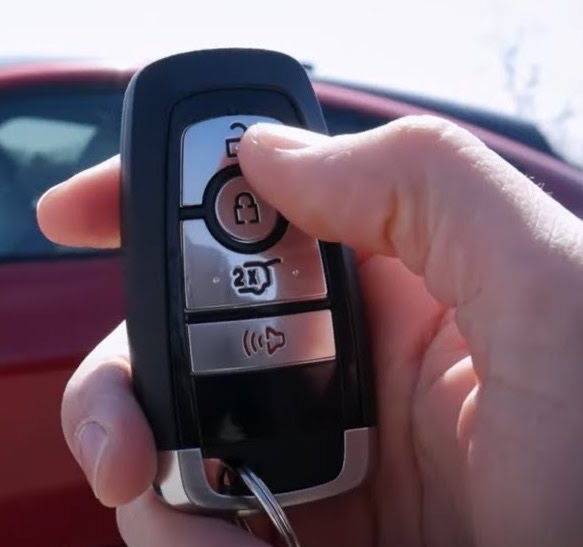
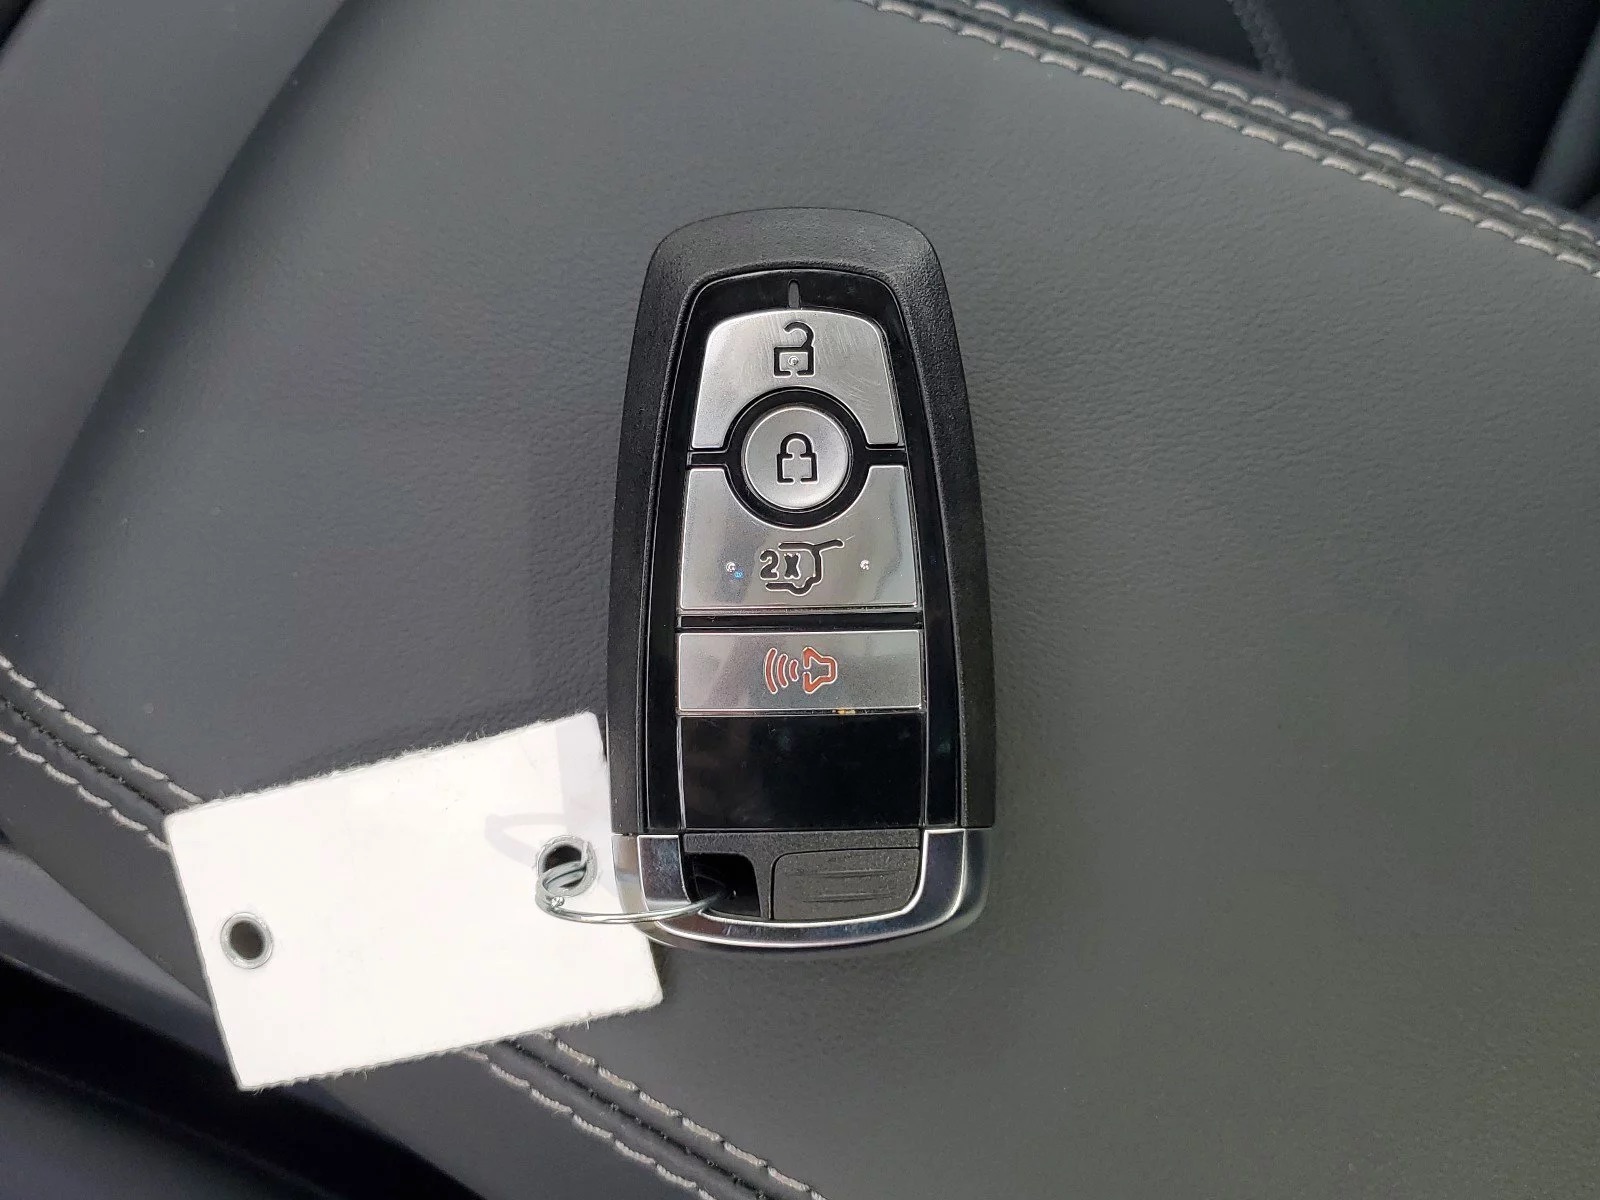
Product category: misc
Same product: yes